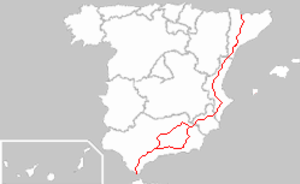
Le sentier européen E4 est un sentier européen de grande randonnée d'une longueur totale de 10 450 km qui se déroule d'ouest en est. C'est le plus long sentier de randonnée d'Europe. Il débute au Portugal puis passe par l'Espagne, la France, la Suisse, l'Allemagne, l'Autriche, la Hongrie, la Roumanie, la Bulgarie, la Grèce pour finir à Chypre.